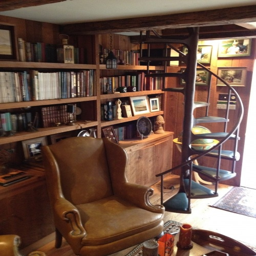
small library with spiral staircase and comfy chair - this could work in a small house